Dashancun station

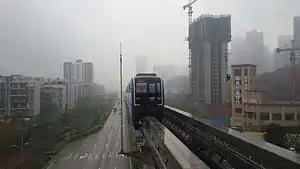

Dashancun is a station on Line 3 of Chongqing Rail Transit in Chongqing Municipality, China. It is located in Banan District. It opened in 2012.